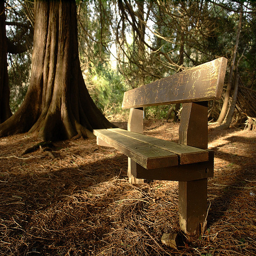
a close up of a bench near a tree
A bench in the park with a tree in the background.
A wooden bench under the shade of a big tree in a wooded area.
Resting bench out in the middle of the woods.
Graffiti covered wooden bench near a tree in a forest.